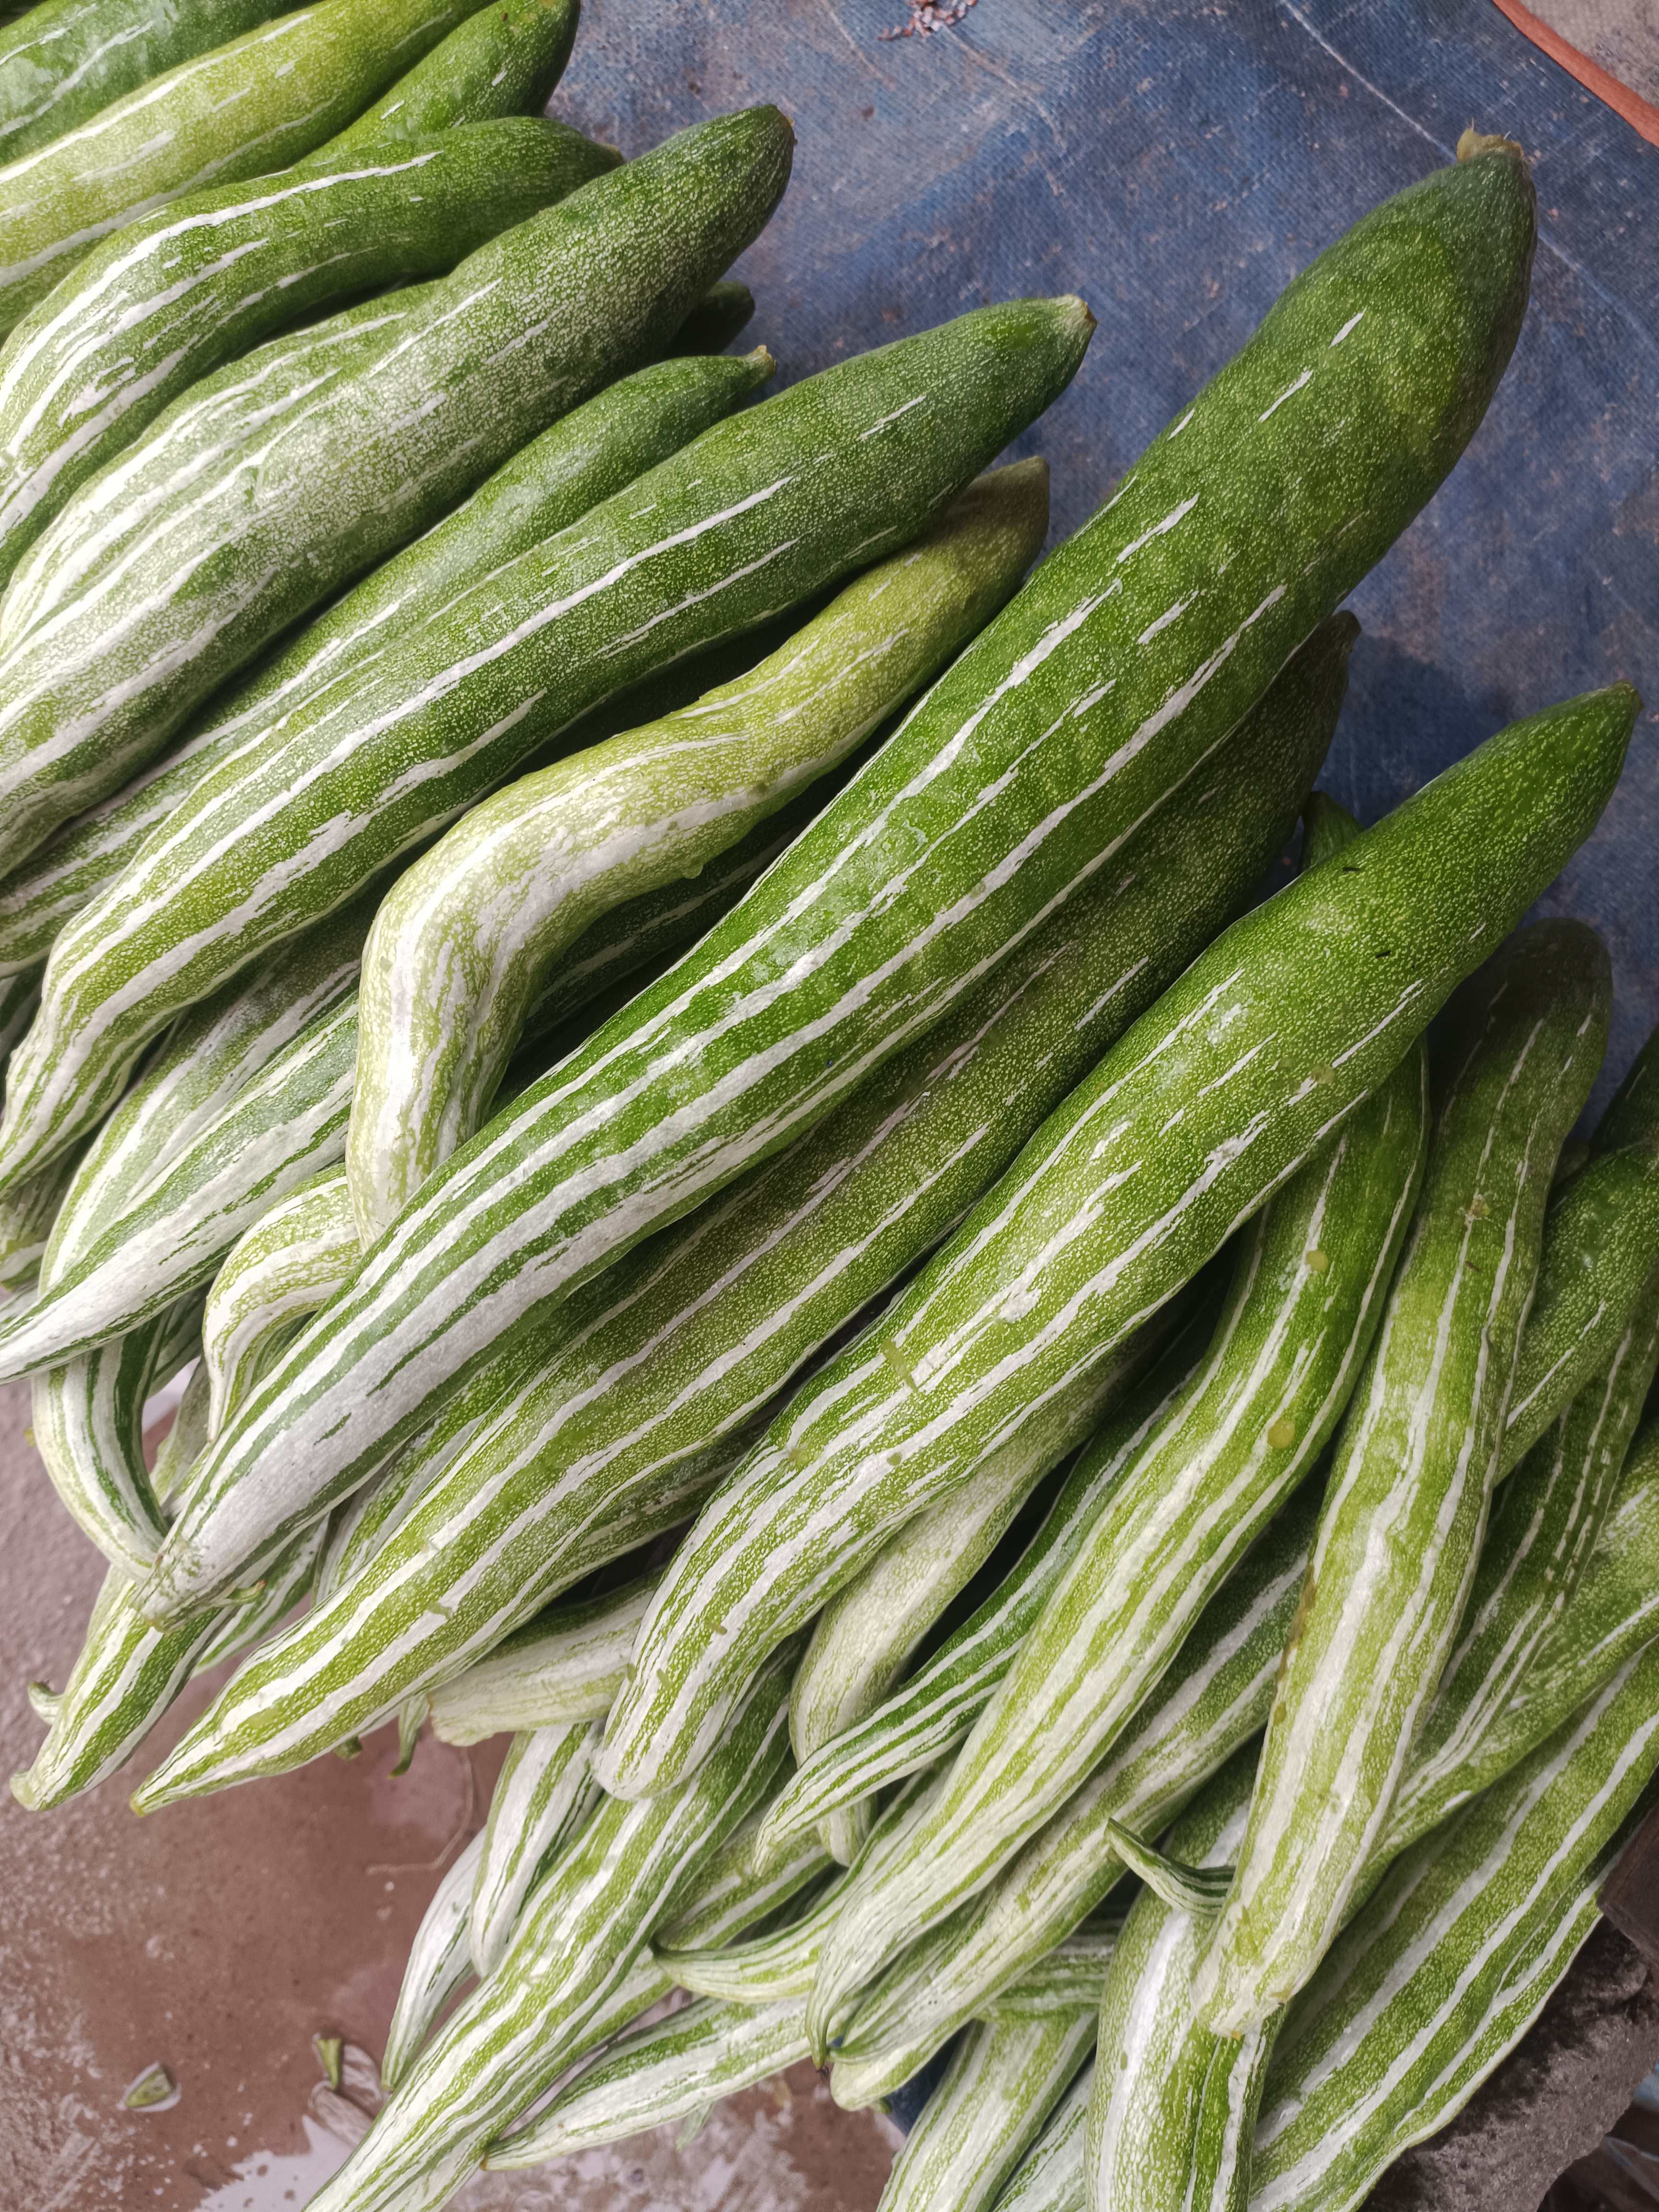
Label: Trichosanthes cucumerina